Super Asia Championship

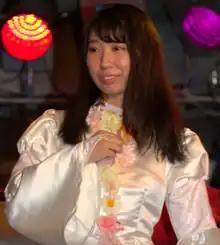
Inaugural and longest reigning champion, Riho

As of 04, 2025, there have been four reigns between four champions, one vacancy and two interim champions. Riho was the inaugural champion. Riho's reign is the longest at 620 days, while Minoru Fujita's reign is the shortest at 322 days. Fujita is the oldest champion at 43 years old, while Riho is the youngest at 20 years old.